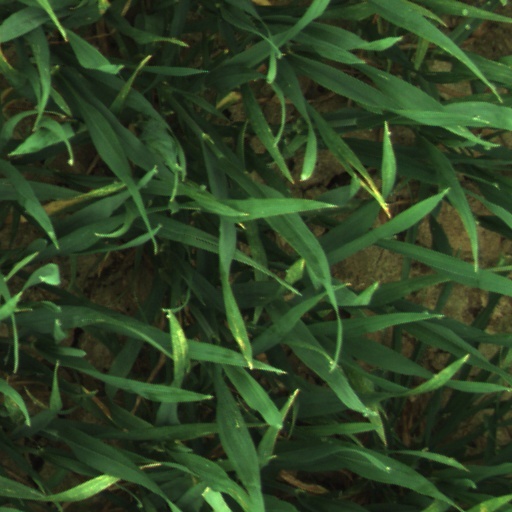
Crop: wheat